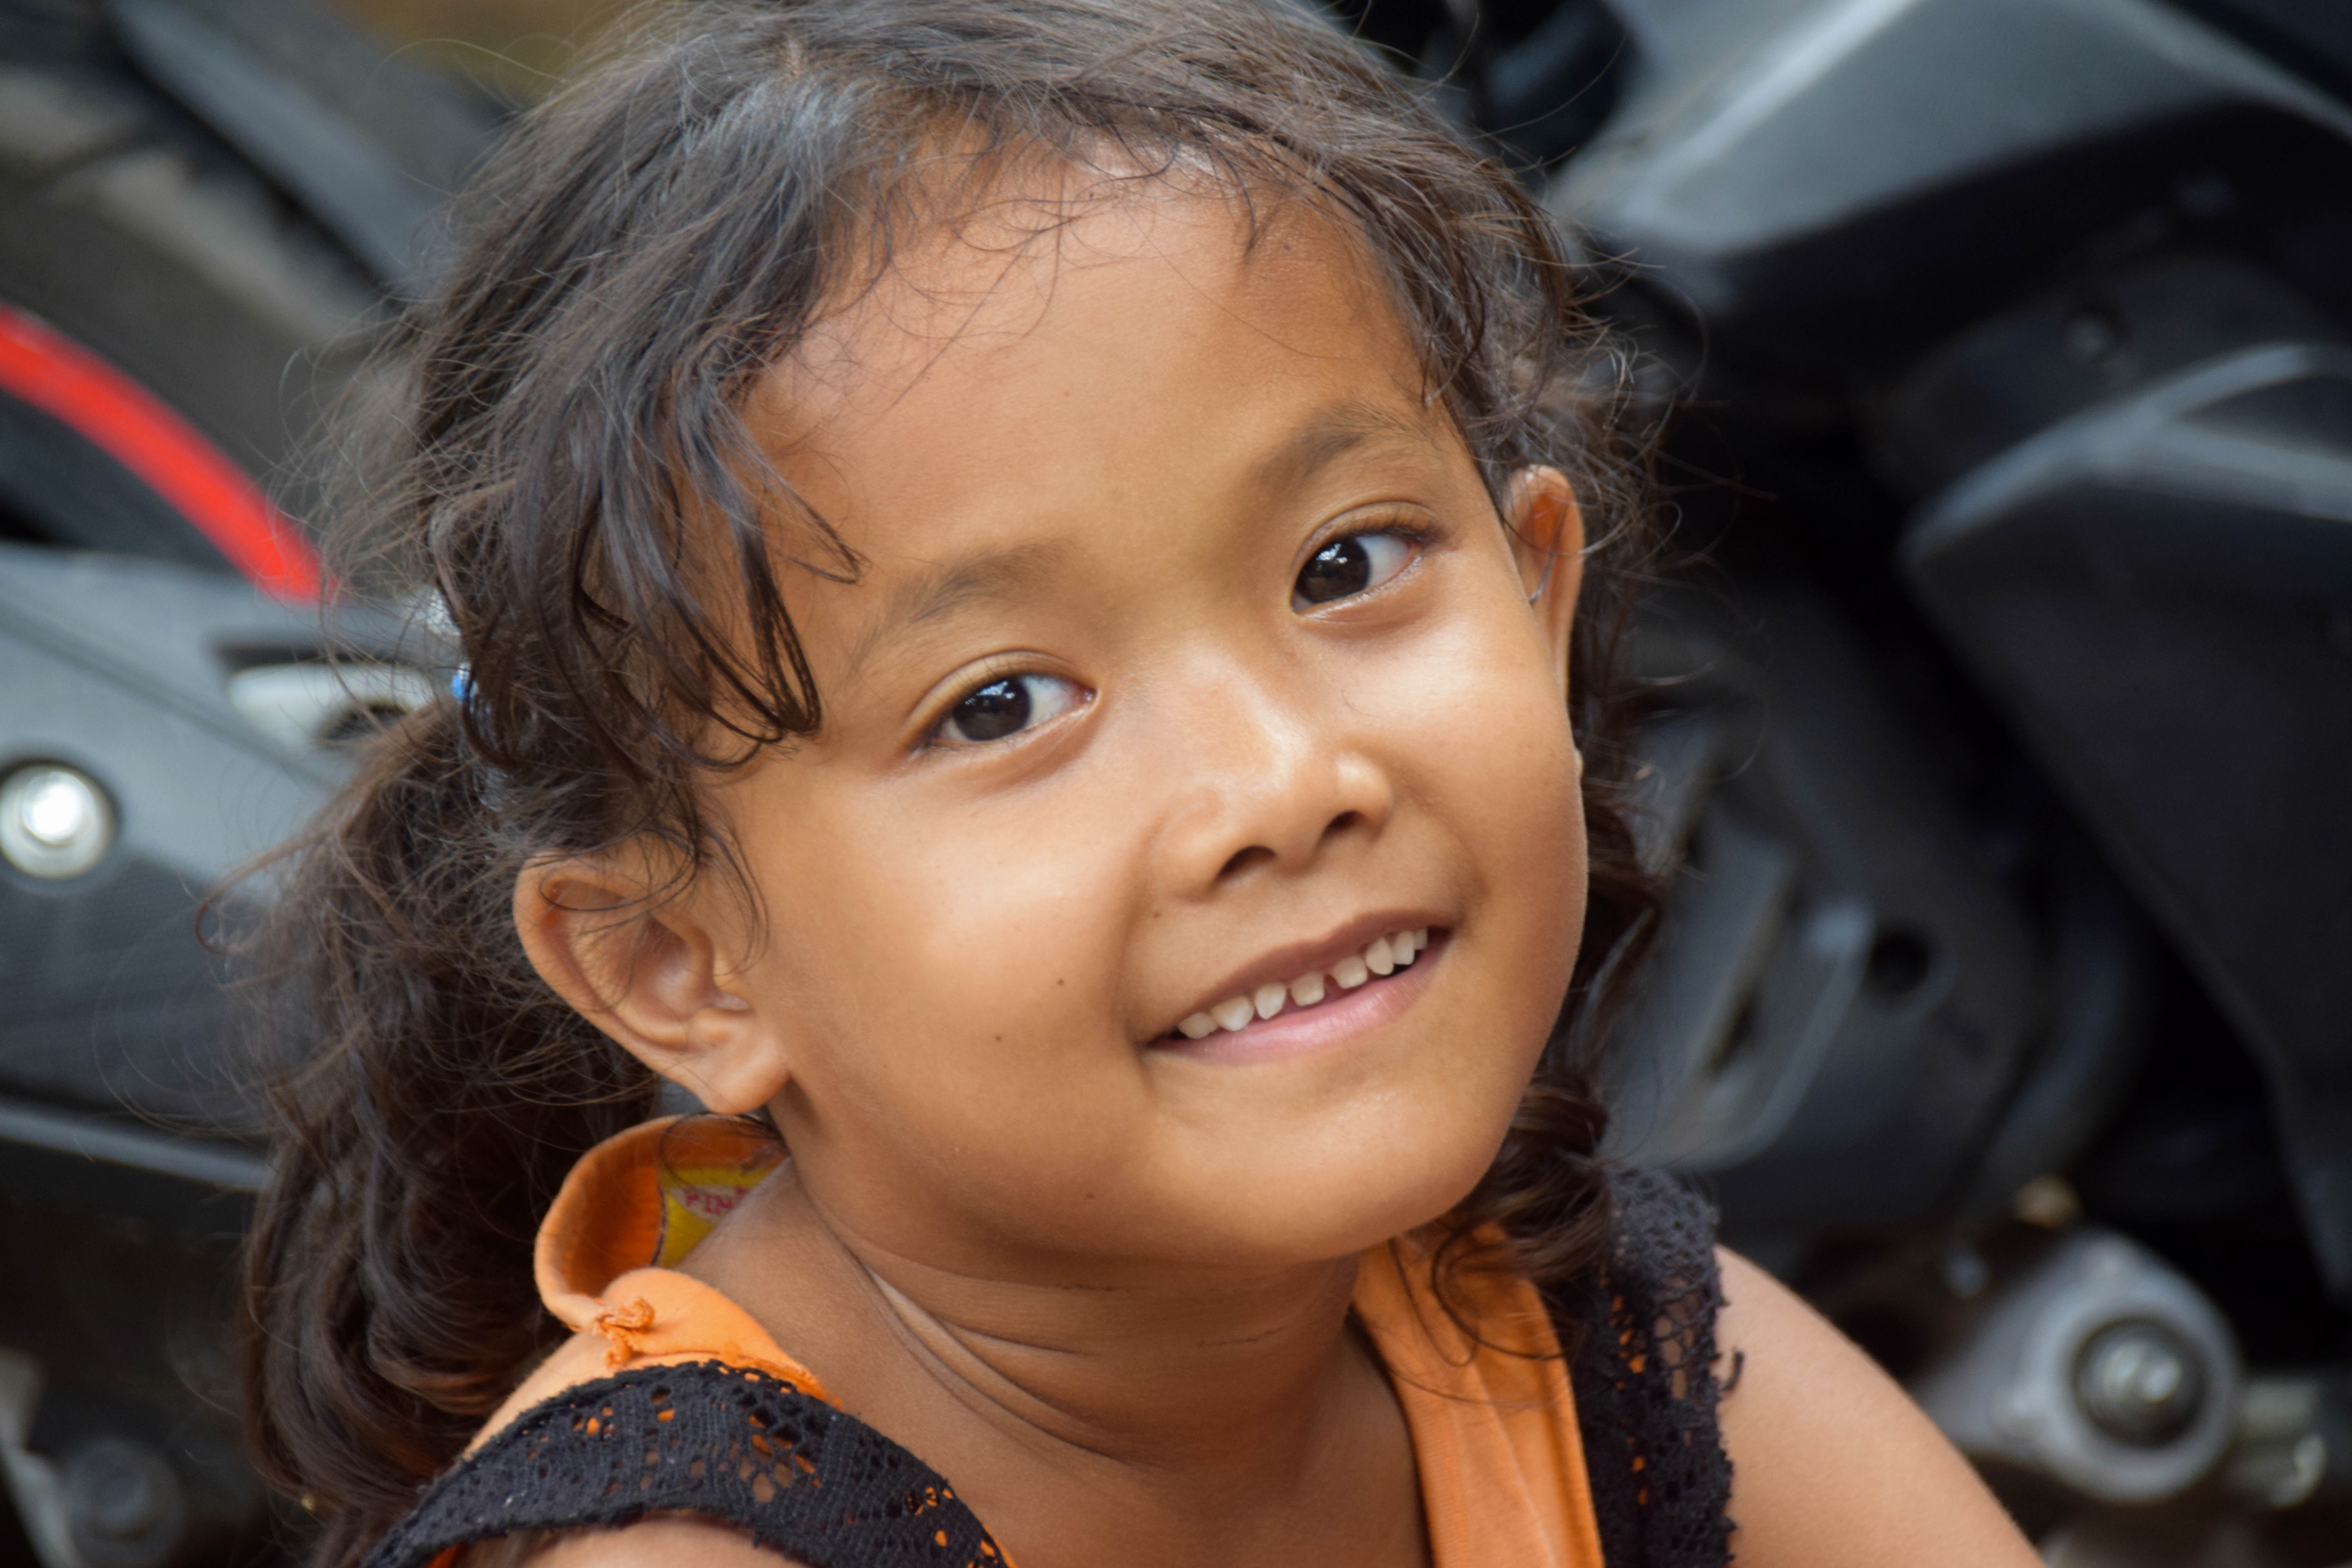
person, people, girl, woman, hair, travel, portrait, model, child, lady, facial expression, hairstyle, smile, laugh, close up, human body, cheerful, face, happy, infant, eye, head, skin, beauty, organ, indonesia, laughter, emotion, bali, abdomen, photo shoot, portrait photography